Center for a New American Security

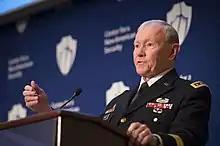
Gen. Martin E. Dempsey speaking at CNAS, November 2014

In 2010, the center developed its cyber security project was co-chaired by Bob Kahn, John Michael McConnell, Joseph Nye and Peter Schwartz. In February 2011, CNAS argued in "The Hill" that "increased federal attention to cybersecurity makes good sense," but "lawmakers must ensure that the U.S. government does not spend aimlessly on cybersecurity."